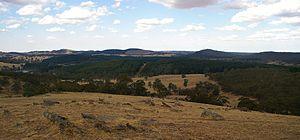
La chaîne du mont Lofty est une chaîne de montagnes située à l'est d'Adélaïde en Australie-Méridionale et qui s'étend de l'extrémité sud de la péninsule Fleurieu sur plus de 300 kilomètres vers le nord avant de disparaître au nord de Peterborough. Dans les environs d'Adélaïde, elle sépare les plaines d'Adélaïde des vastes plaines qui entourent le Murray et s'étirent vers l'est jusqu'au Victoria.